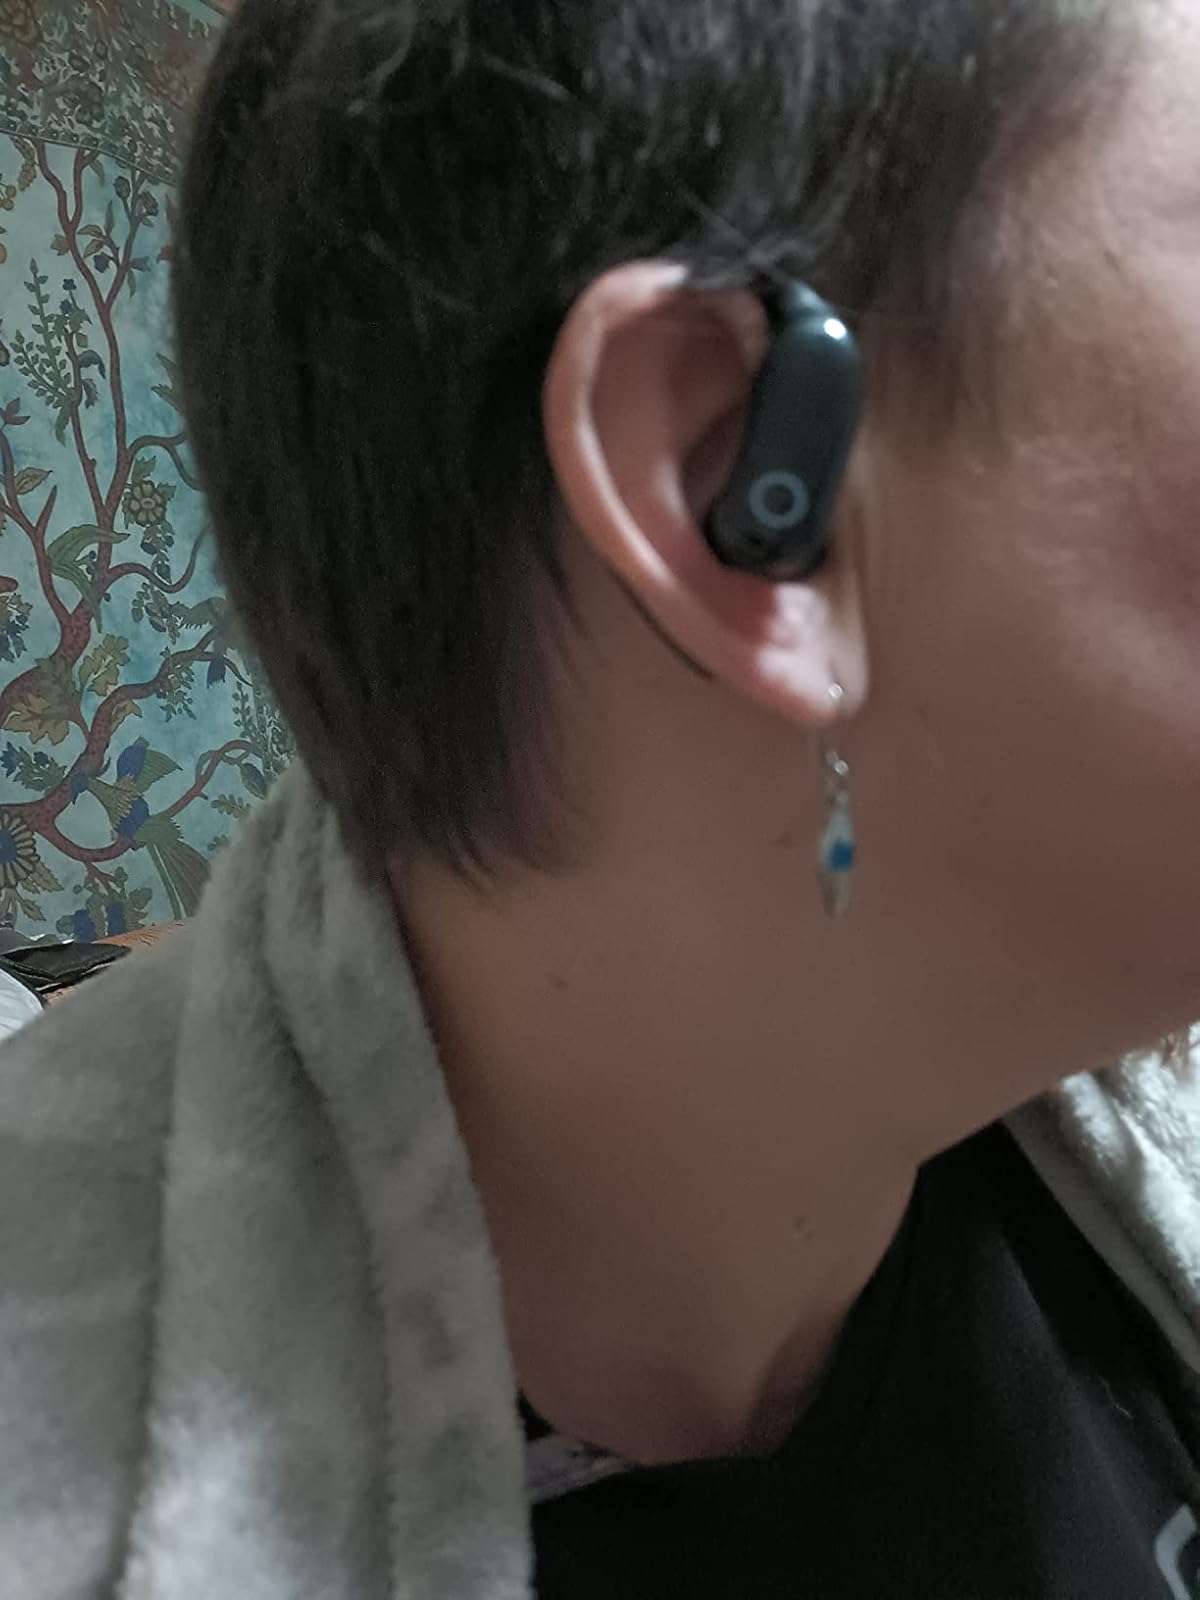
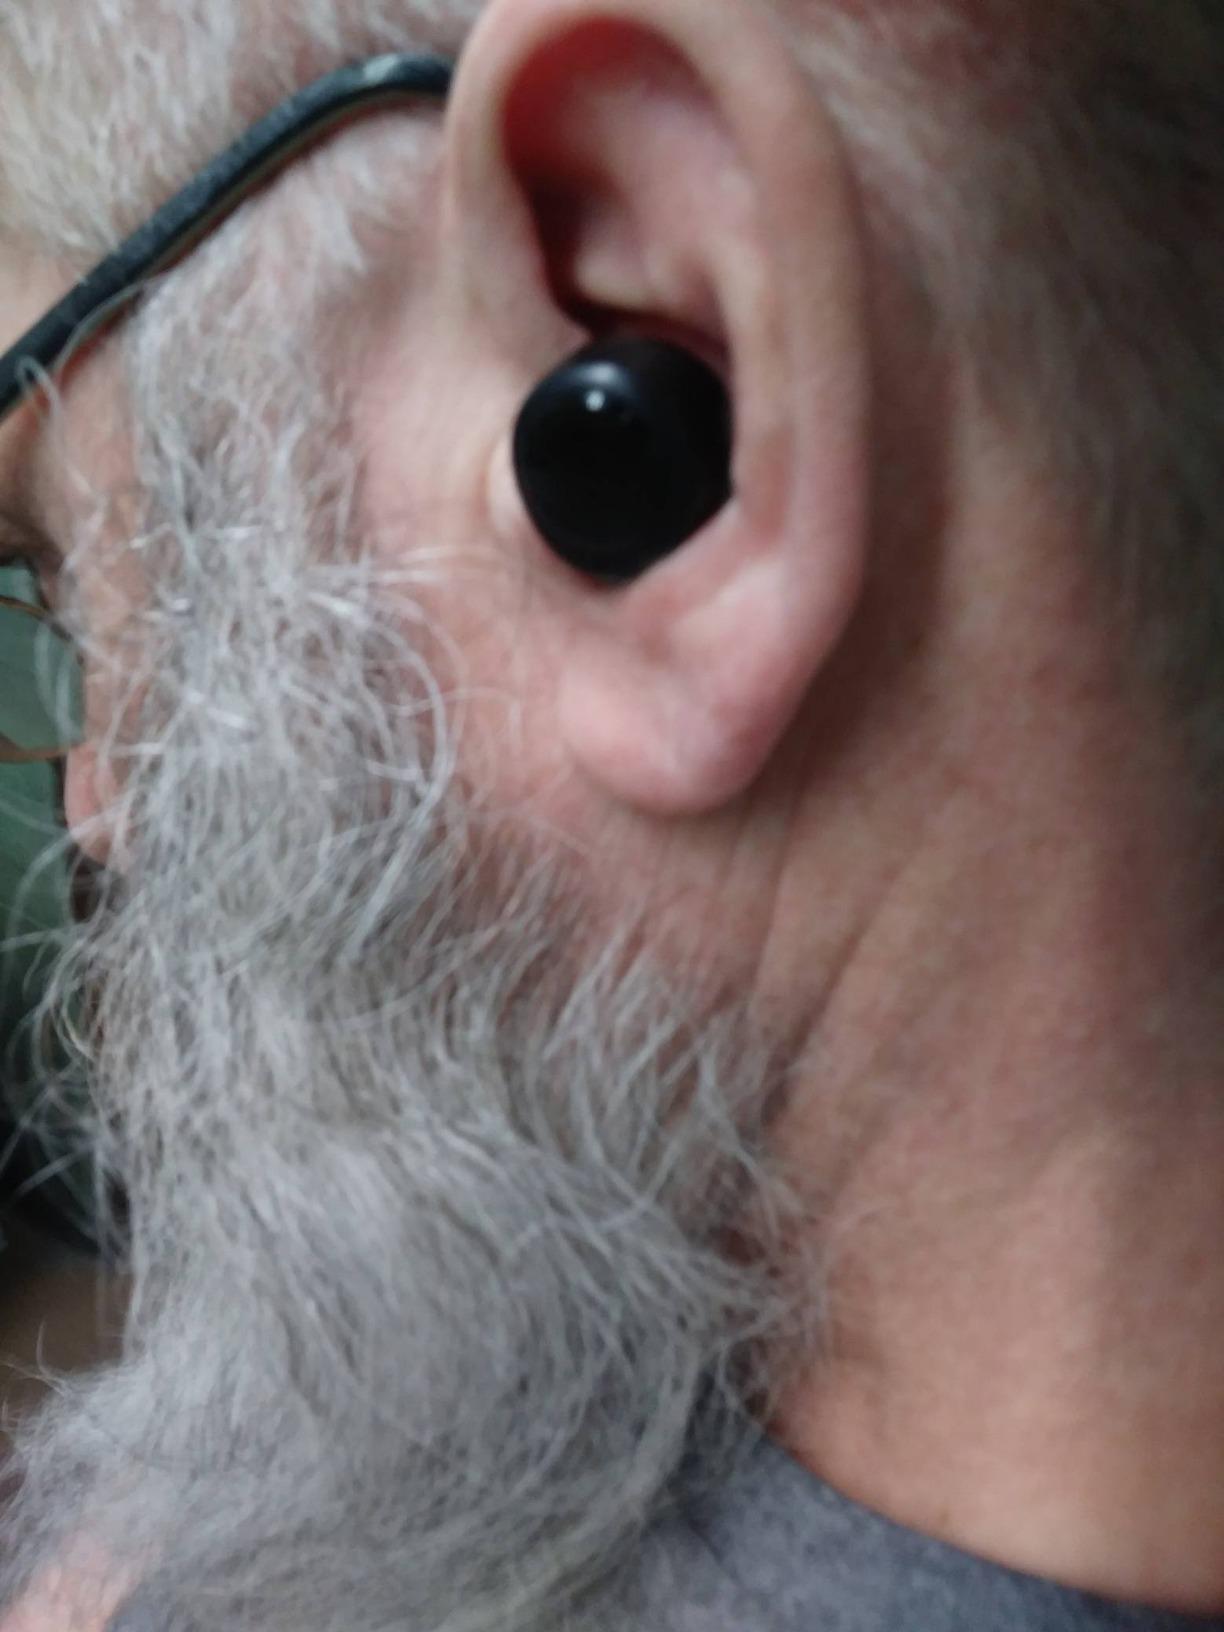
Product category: earbuds
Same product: no